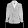
Label: Coat